Dodge Morgan

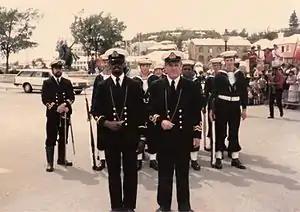
Honour guard provided by "TS Admiral Somers", Bermuda Sea Cadet Corps awaiting the arrival of Dodge Morgan and the American Promise on Ordnance Island, on the 11 April 1986

Morgan made a promise to himself in the early 1960s that he would one day sail around the world. He sold Controlonics to "follow a dream I had years before on the old schooner, to sail around the world on a boat which was designed for that."